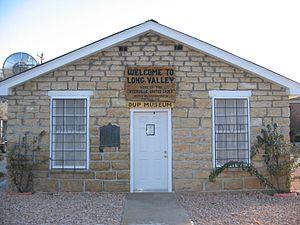
La ville américaine d’Orderville est située dans le comté de Kane, dans l’État de l’Utah. Lors du recensement de 2000, elle comptait 596 habitants. Sa population s’élevait à 577 habitants lors du recensement de 2010, estimée à 573 habitants en 2016.